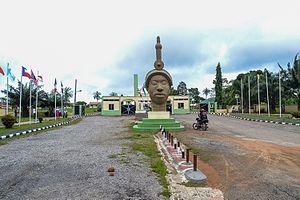
Oduduwa Olofin Adimula, Empereur des Yoruba fut le premier Ooni, ou monarque, de Ilé-Ifè. Ses noms de louange étaient Olofin Adimula, Olofin Aye et Olufe. Son nom, phonétiquement transcrit par les locuteurs Yoruba comme Odùduwà et parfois contracté en Ooduwa, Odudua ou encore Oòdua, est généralement attribué aux dynasties ancestrales de Yorubaland car, considéré par les Yoruba comme l'ancêtre de plusieurs têtes couronnées. Après sa déification posthume, il fut admis au panthéon Yoruba comme une divinité primordiale du même nom.